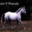
Label: horse